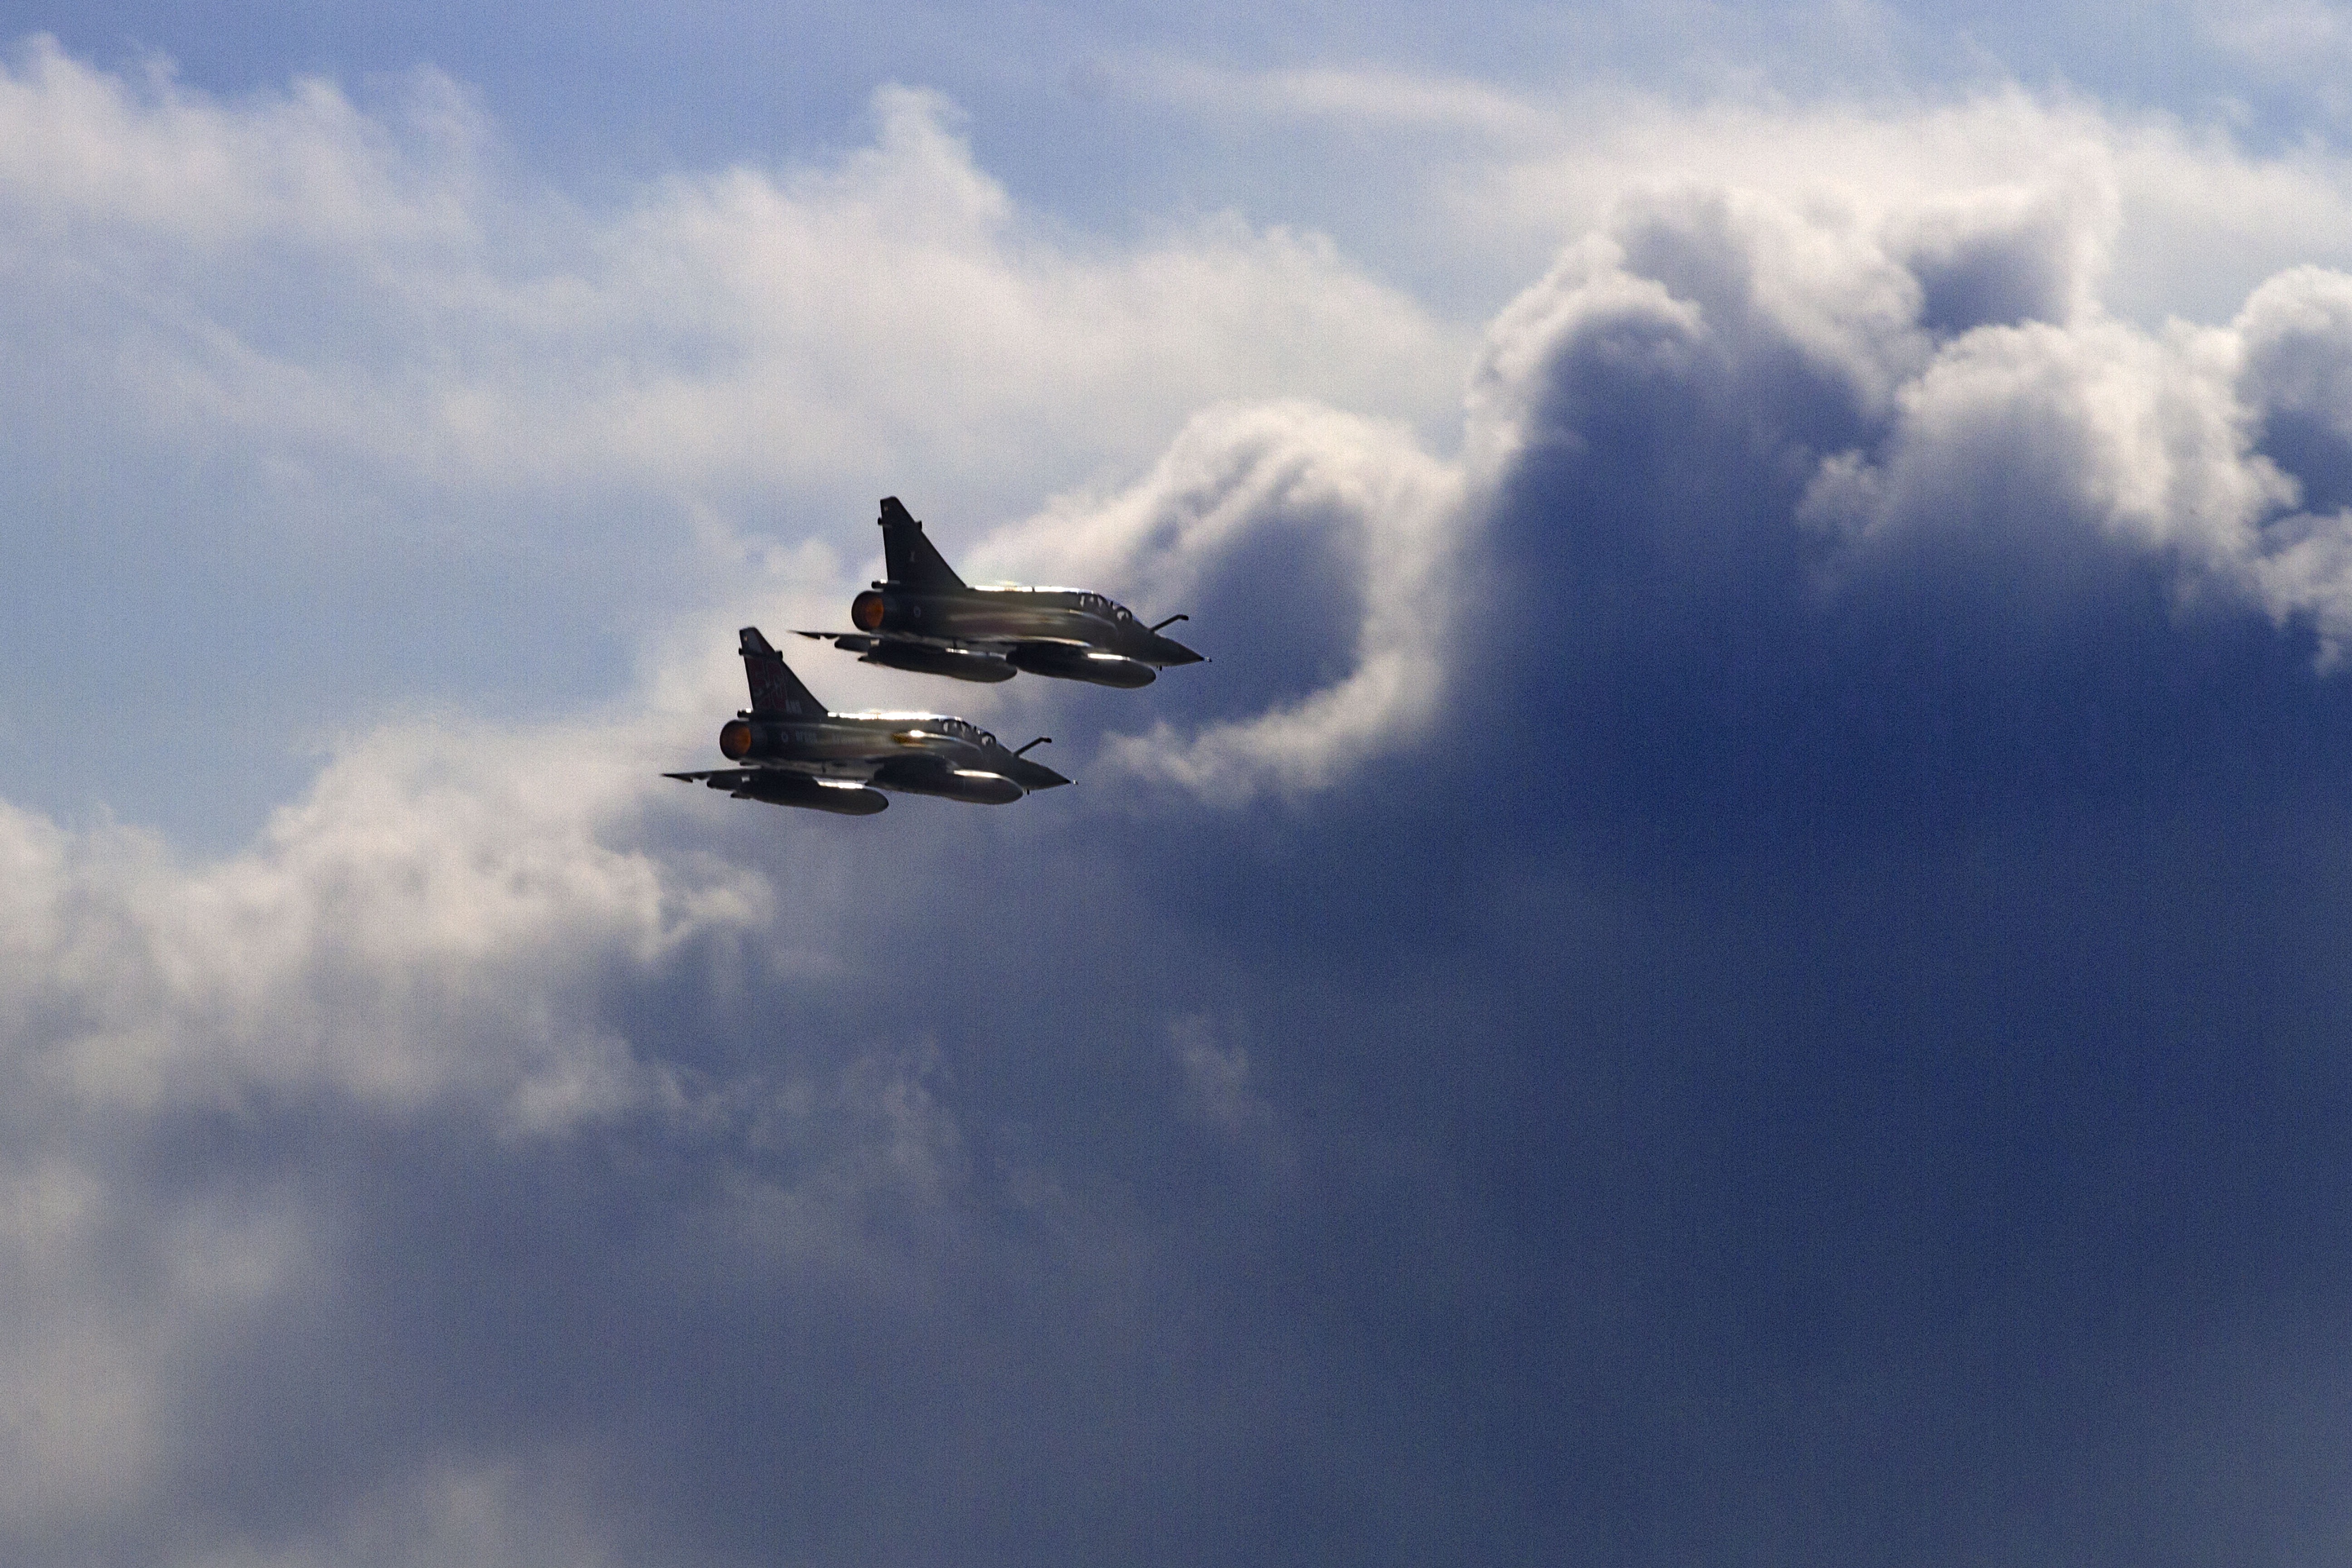
wing, cloud, sky, flying, airplane, aircraft, vehicle, aviation, flight, planes, jets, air show, air force, jet aircraft, fighter aircraft, military aircraft, atmosphere of earth